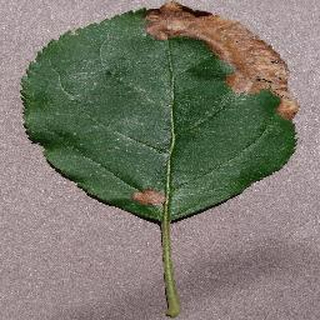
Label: apple_black_rot